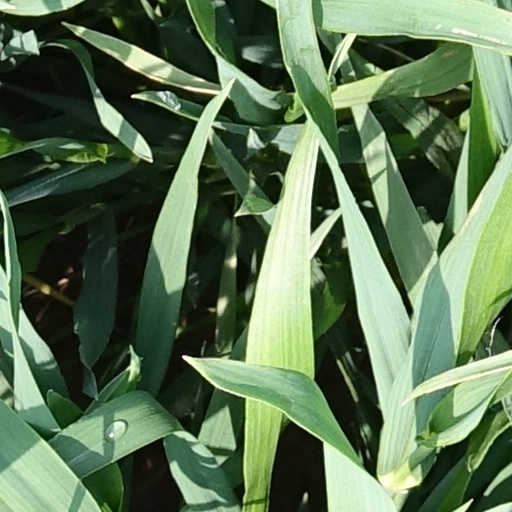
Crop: wheat